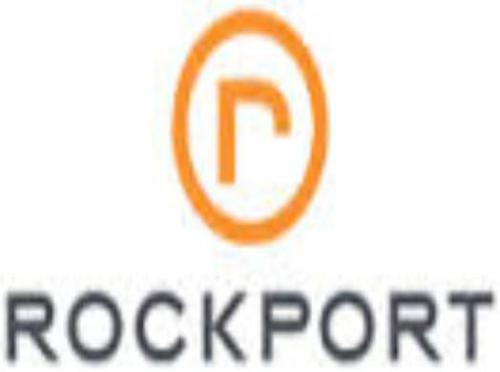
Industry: Clothes